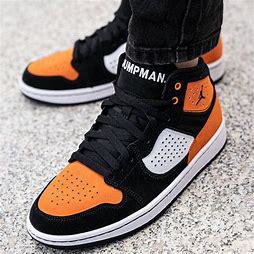
Brand: Jordan
Model: Access